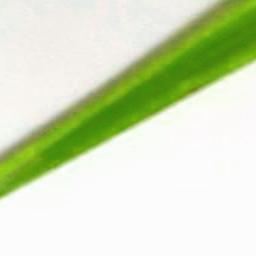
Label: Rice___Brown_Spot